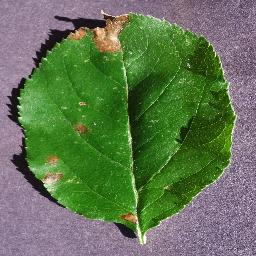
Label: Apple___Black_rot